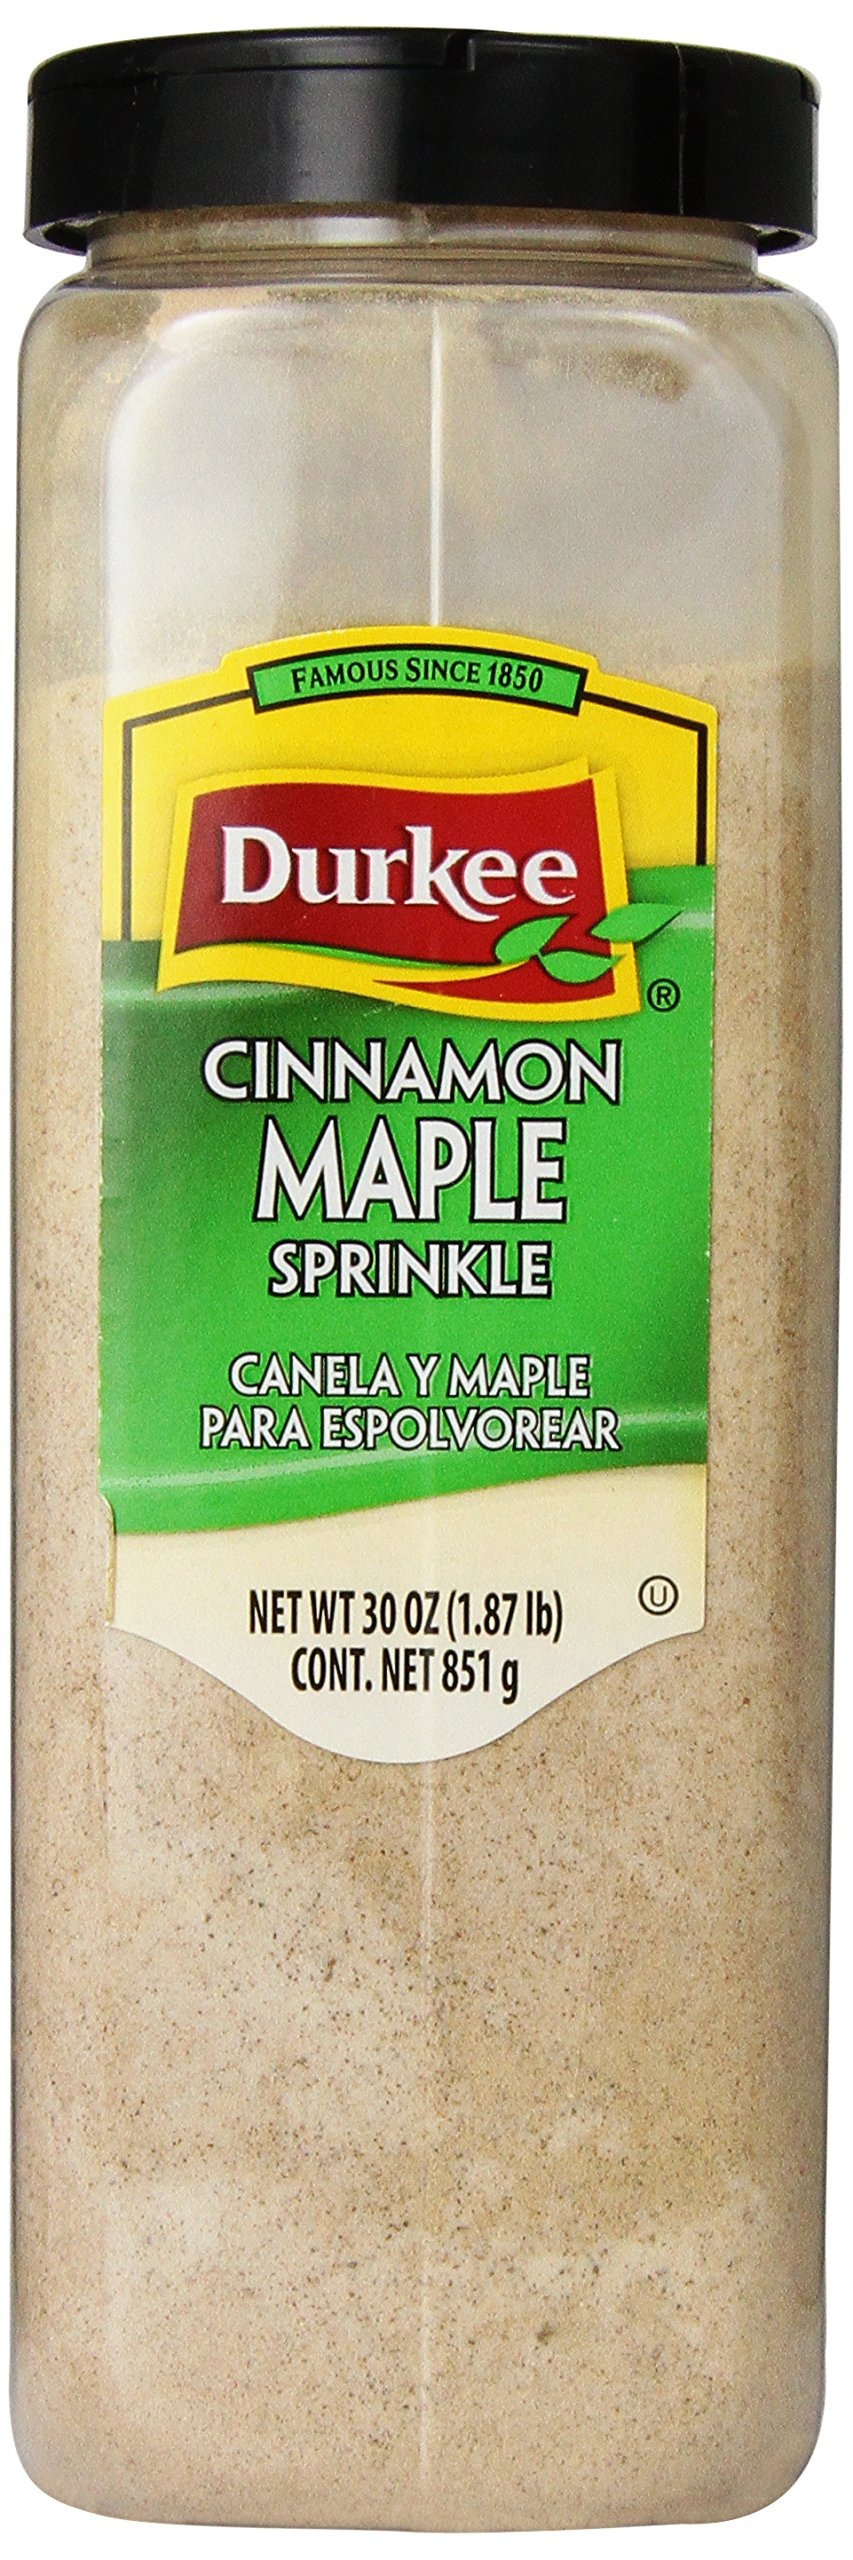
Item Name: Durkee Cinnamon Maple Sprinkle, 30-Ounce Containers (Pack of 2)
Value: 60.0
Unit: Ounce

Price: 25.705